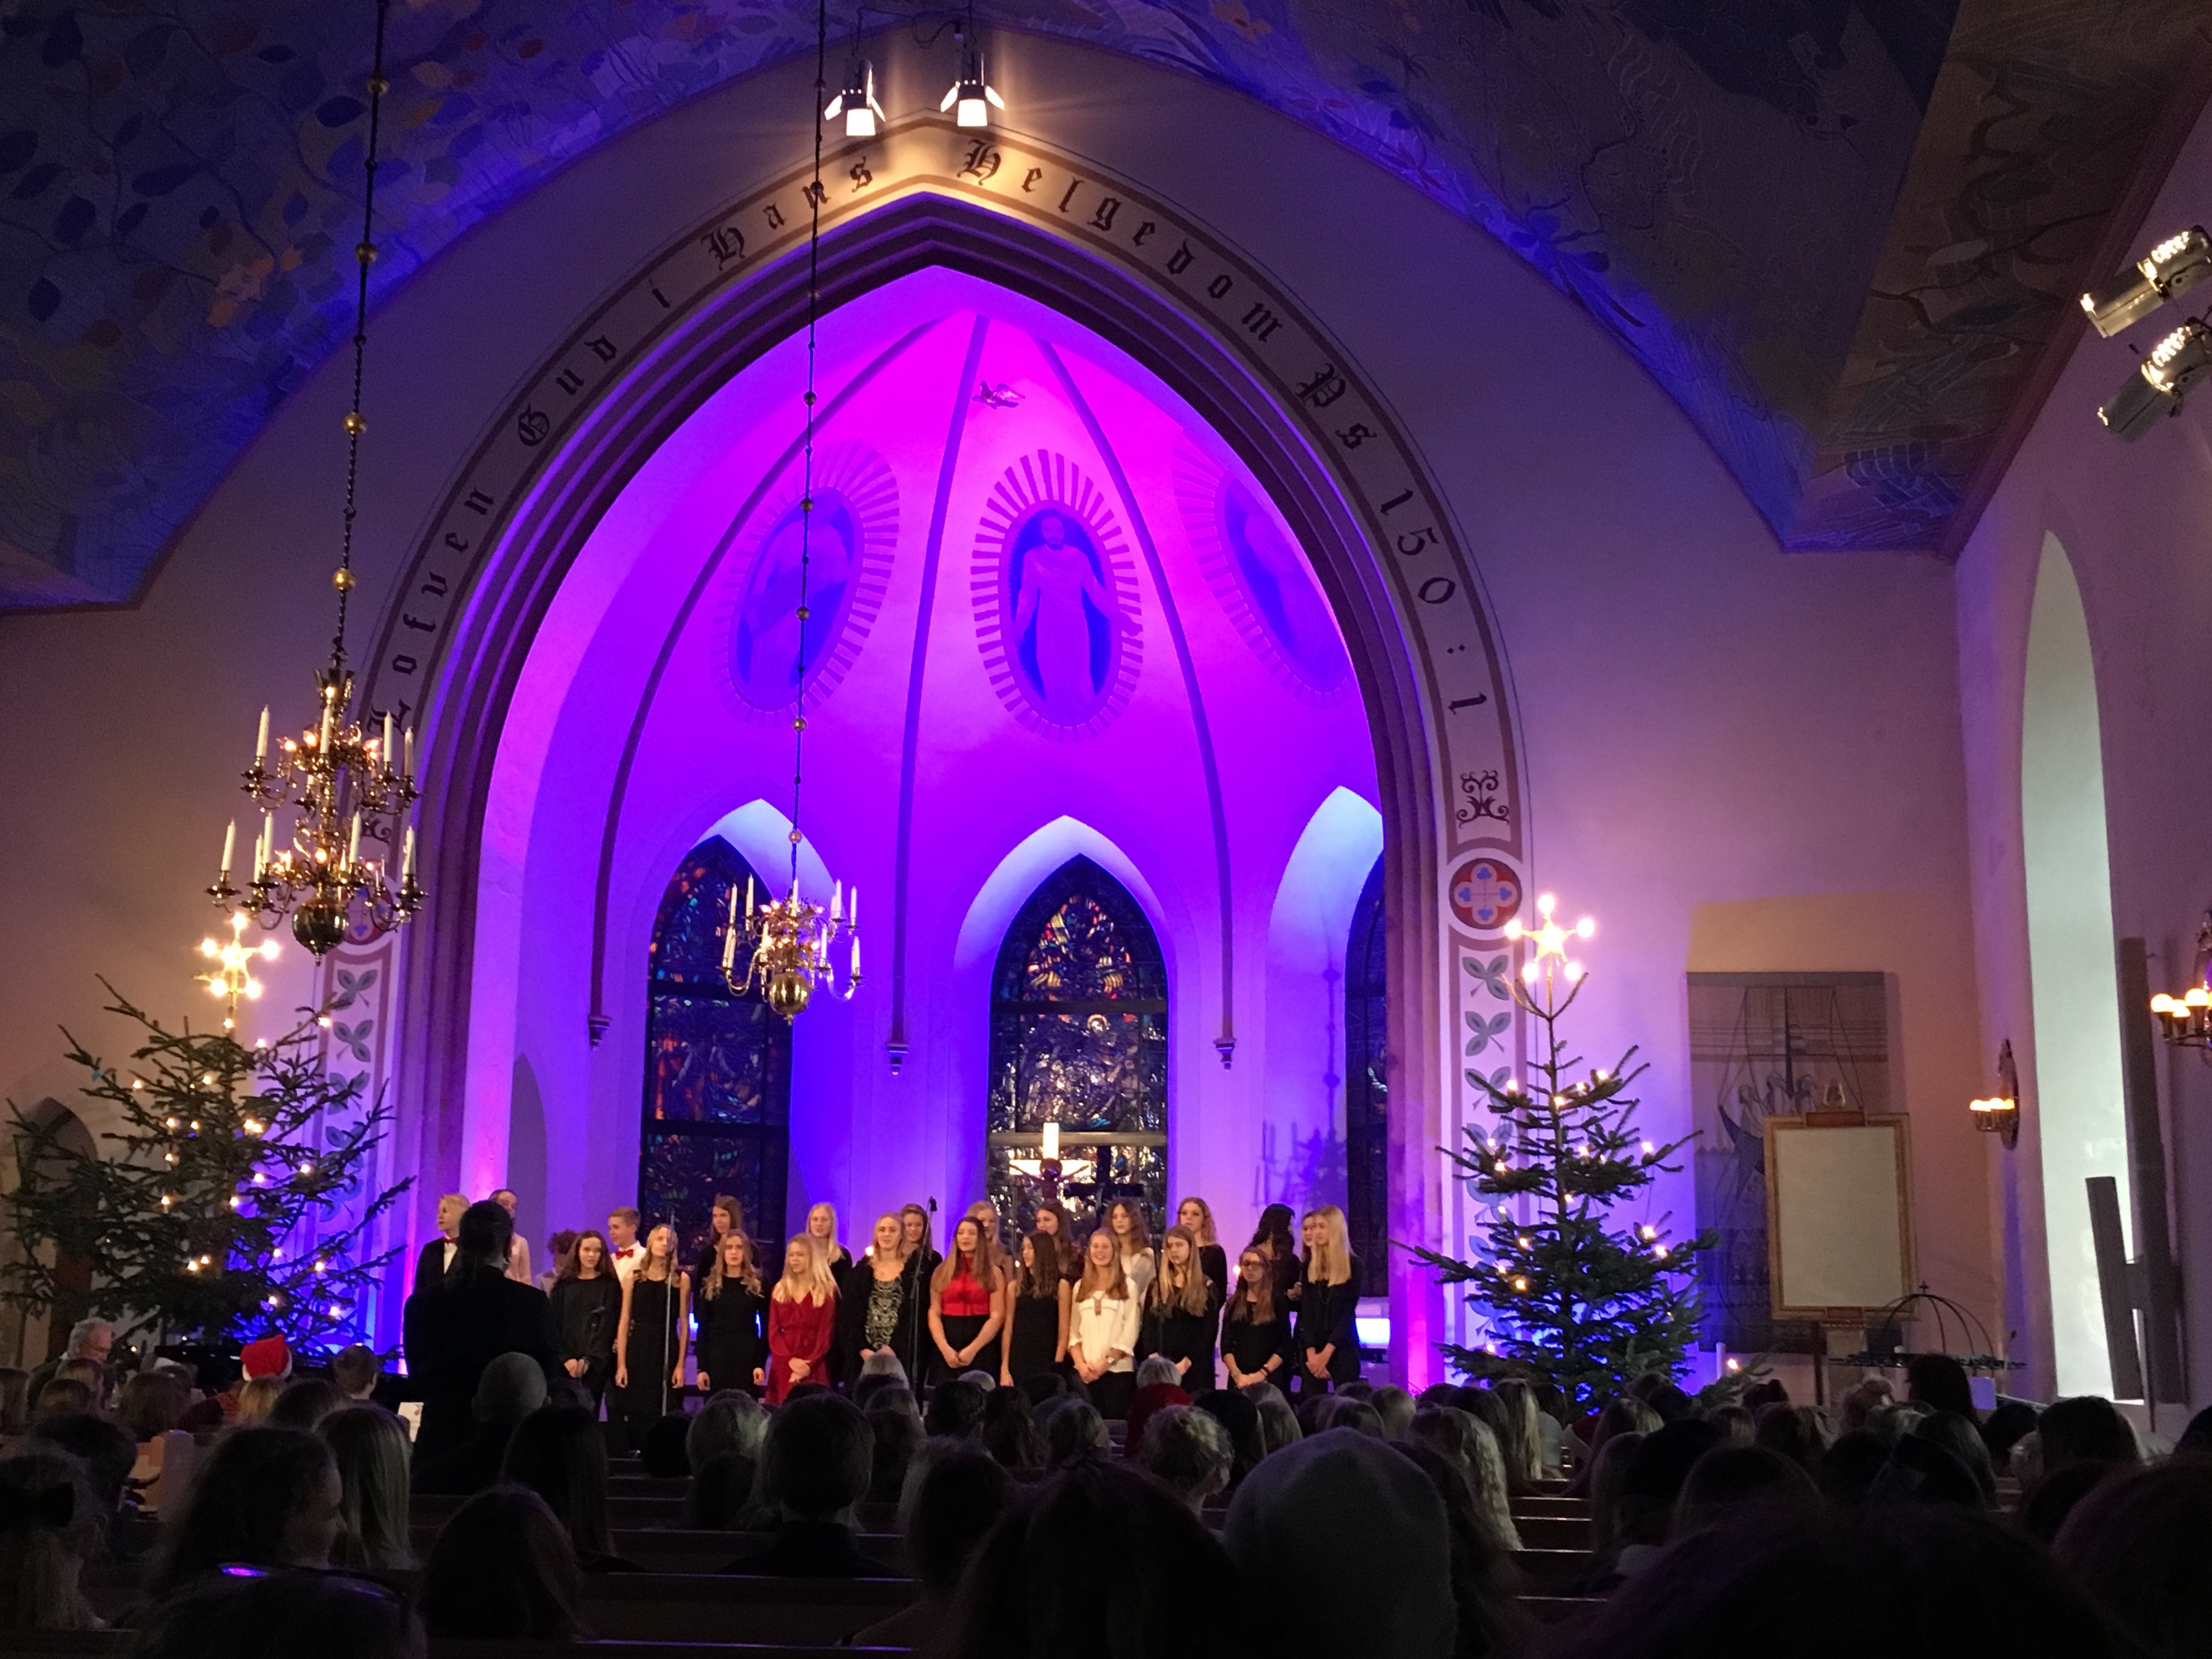
church, christmas, ceremony, graduation, musical theatre